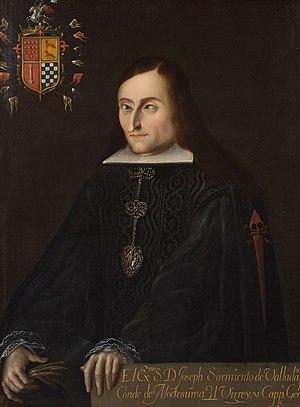
José Sarmiento de Valladares y Arines était le vice-roi de la Nouvelle-Espagne du 18 décembre 1696 au 3 novembre 1701.